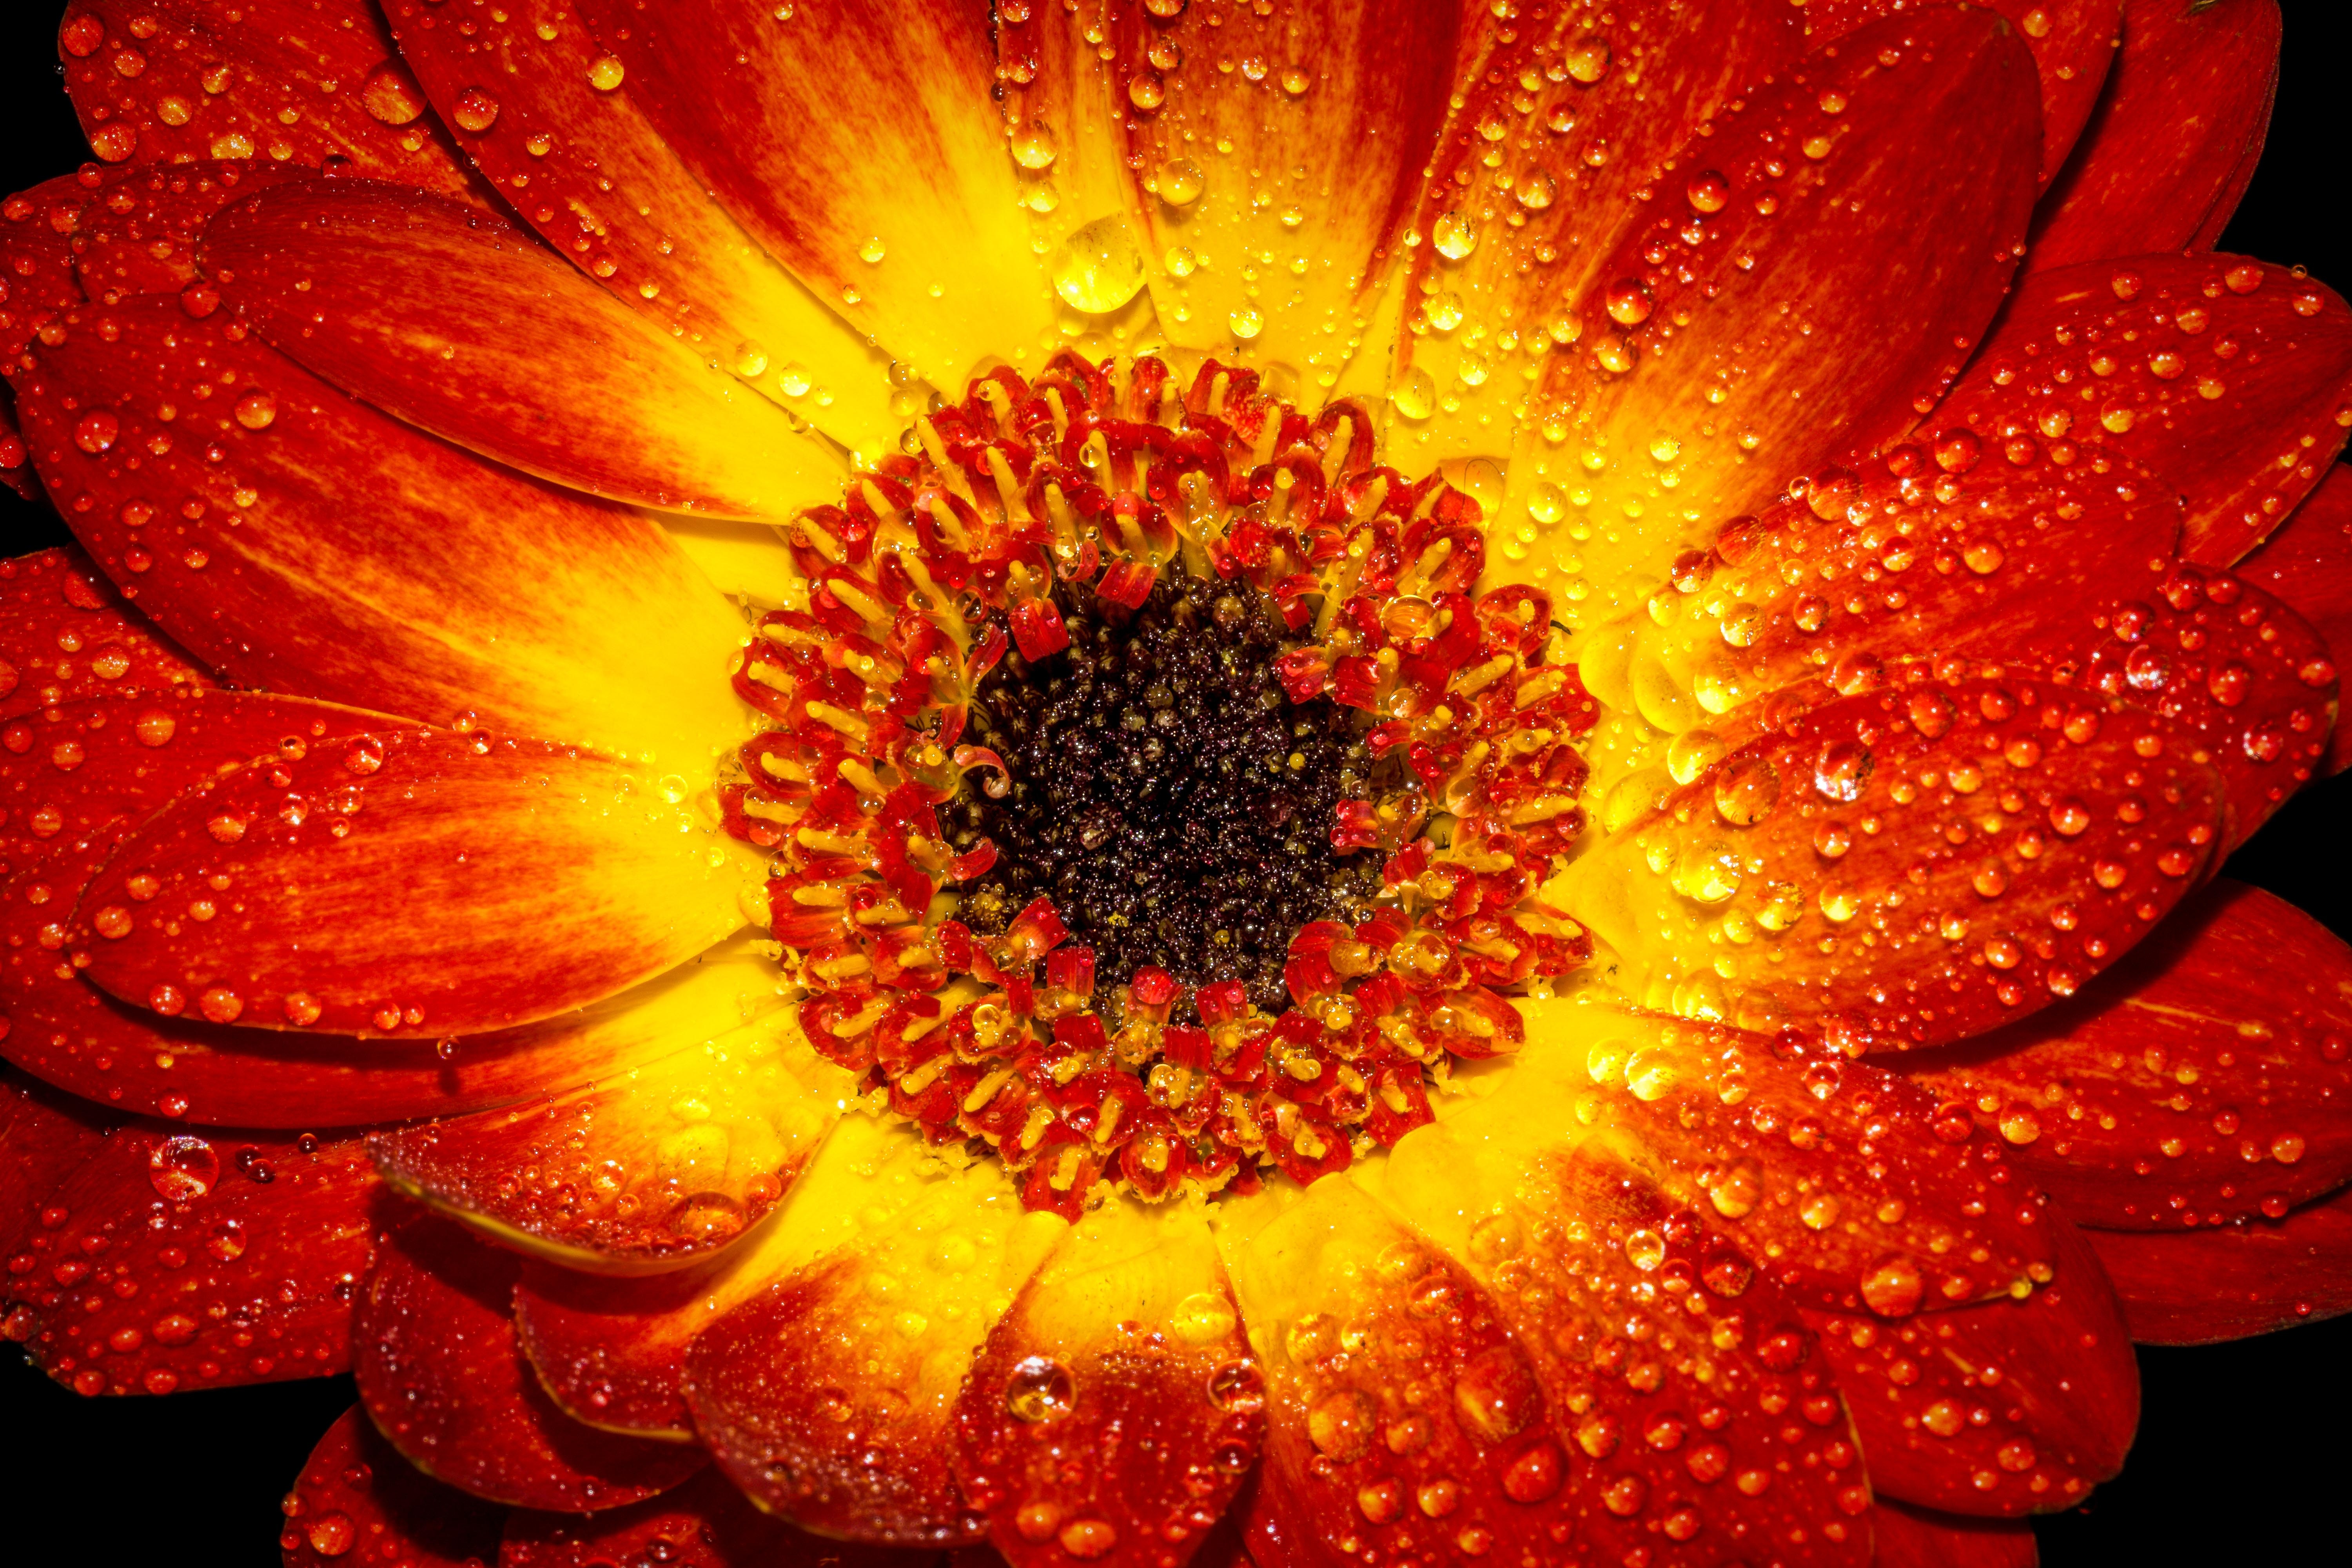
nature, blossom, plant, flower, petal, bloom, wet, red, macro, yellow, close, flora, gerbera, macro photography, flowering plant, daisy family, plant stem, land plant